Periodic acid–Schiff stain

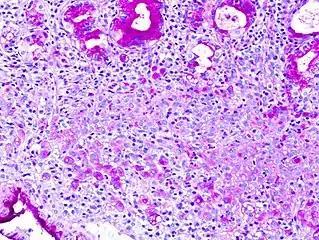
Gastric signet ring cell carcinoma histopathology, PAS stain

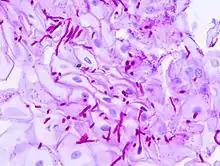
Esophageal candidiasis, PAS stain

PAS staining is mainly used for staining structures containing a high proportion of carbohydrate macromolecules (glycogen, glycoprotein, proteoglycans), typically found in e.g. connective tissues, mucus, the glycocalyx, and basal laminae.